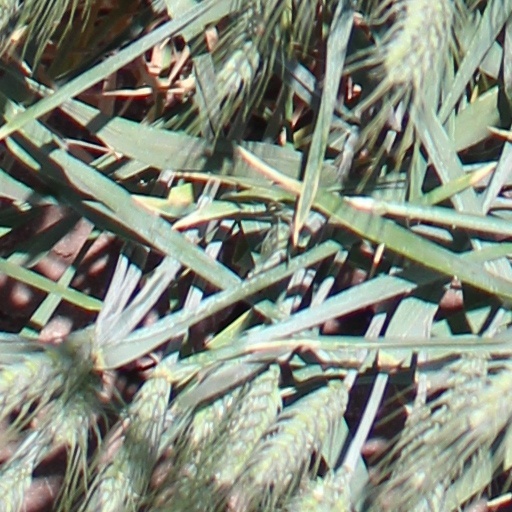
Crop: wheat